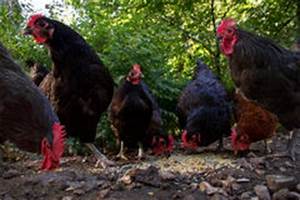
Label: chicken